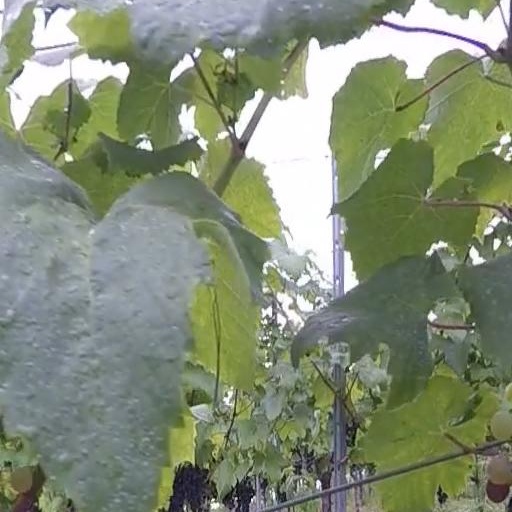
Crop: grape